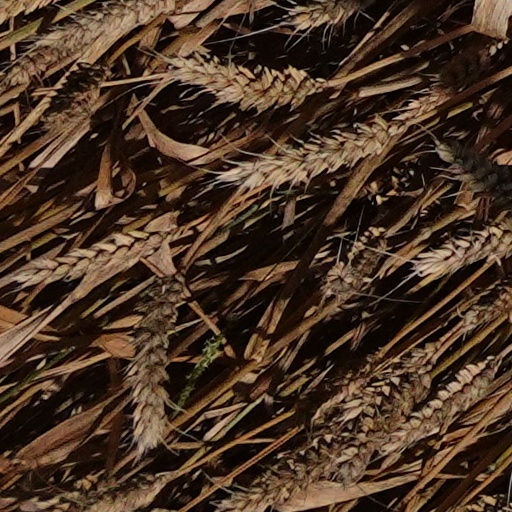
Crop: wheat